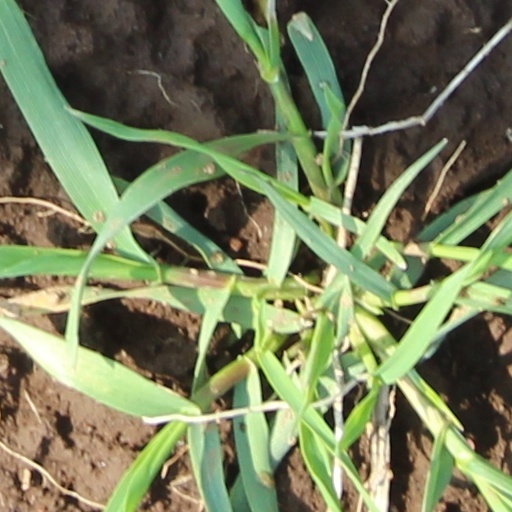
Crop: wheat